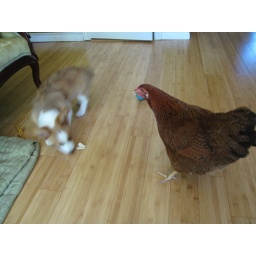
Broody BB catches some AC and Pocket wonders why there's a chicken in the house